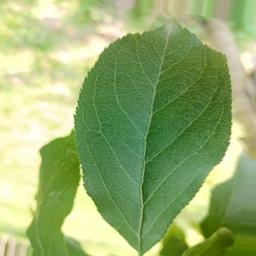
Label: Healthy